Alexei Morozov

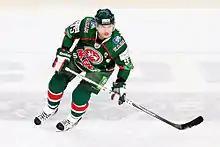
Morozov with Ak Bars Kazan in 2011–12

During the 2004–05 NHL lockout, Morozov went back to Russia to hone his skills and play for the Ak Bars Kazan of the Russian Superleague (RSL), for whom he has played since. He would see significant ice-time on a talent laden Ak-Bars team that included NHL stars such as Vincent Lecavalier, Dany Heatley, Ilya Kovalchuk, Brad Richards and Nik Antropov. Despite these marquee NHL names, it would be Morozov who would go on to lead the club in scoring with 46 points.